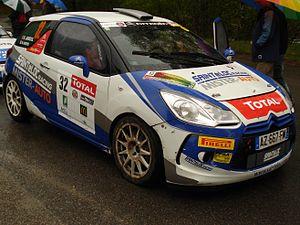
Mathieu Arzeno
Mathieu Arzeno, né le 18 août 1987 à Salon-de-Provence, est un pilote automobile français.